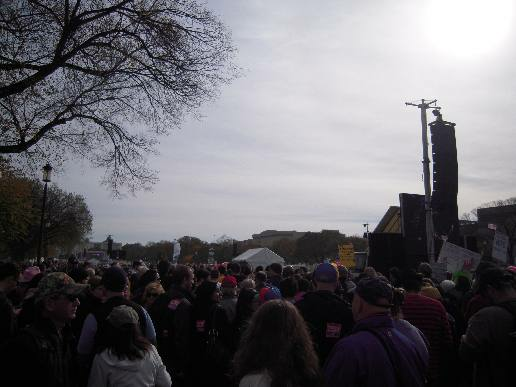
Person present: Yes